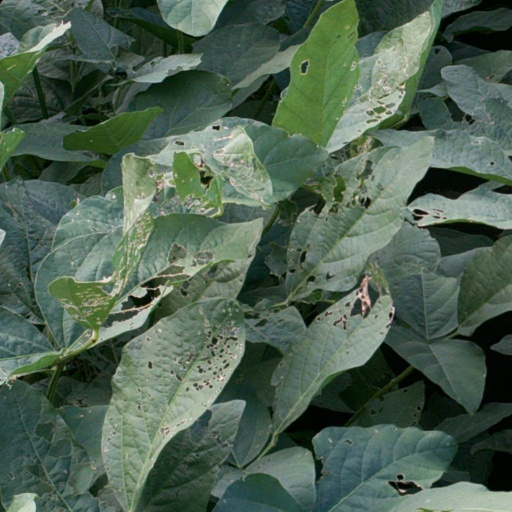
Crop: soybean